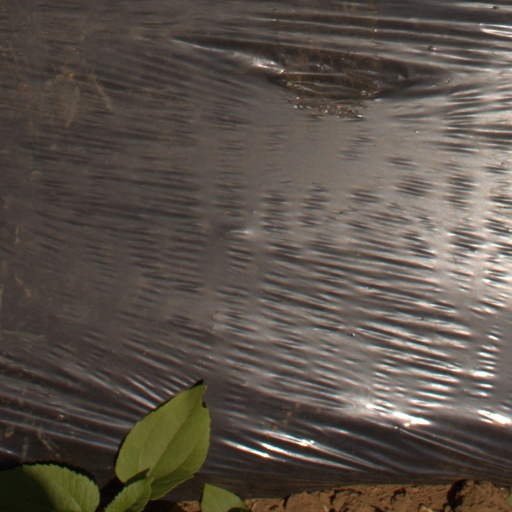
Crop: Jerusalem artichoke